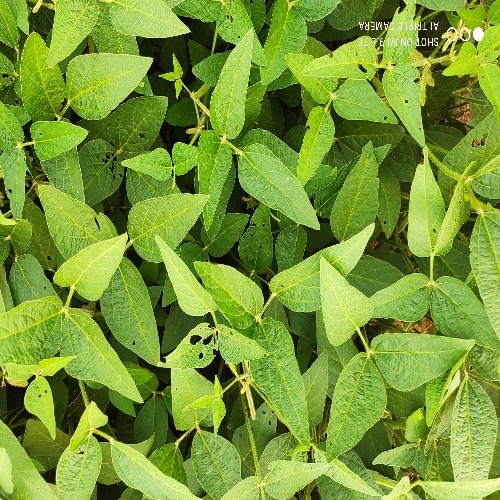
Label: Caterpillar